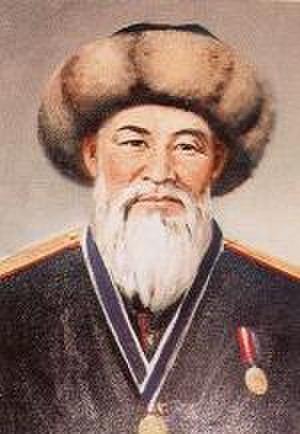
Riche chasseur kirghize avec un faucon est un tableau du peintre russe Vassili Verechtchaguine, consacré à son ami Baïtik Kanaev, avec lequel il a fait connaissance en 1867, quand ce dernier est invité à Saint-Pétersbourg, parmi 17 représentants de la région du Turkestan, à la réception donnée par Alexandre II.